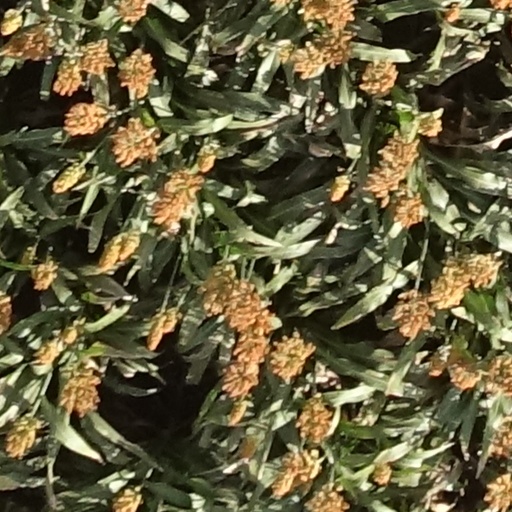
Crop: sorghum